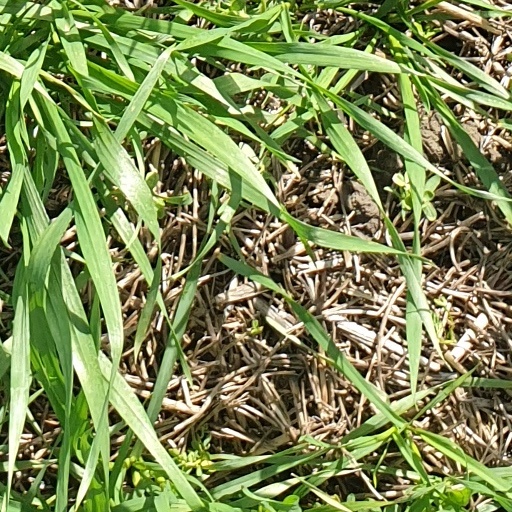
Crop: wheat